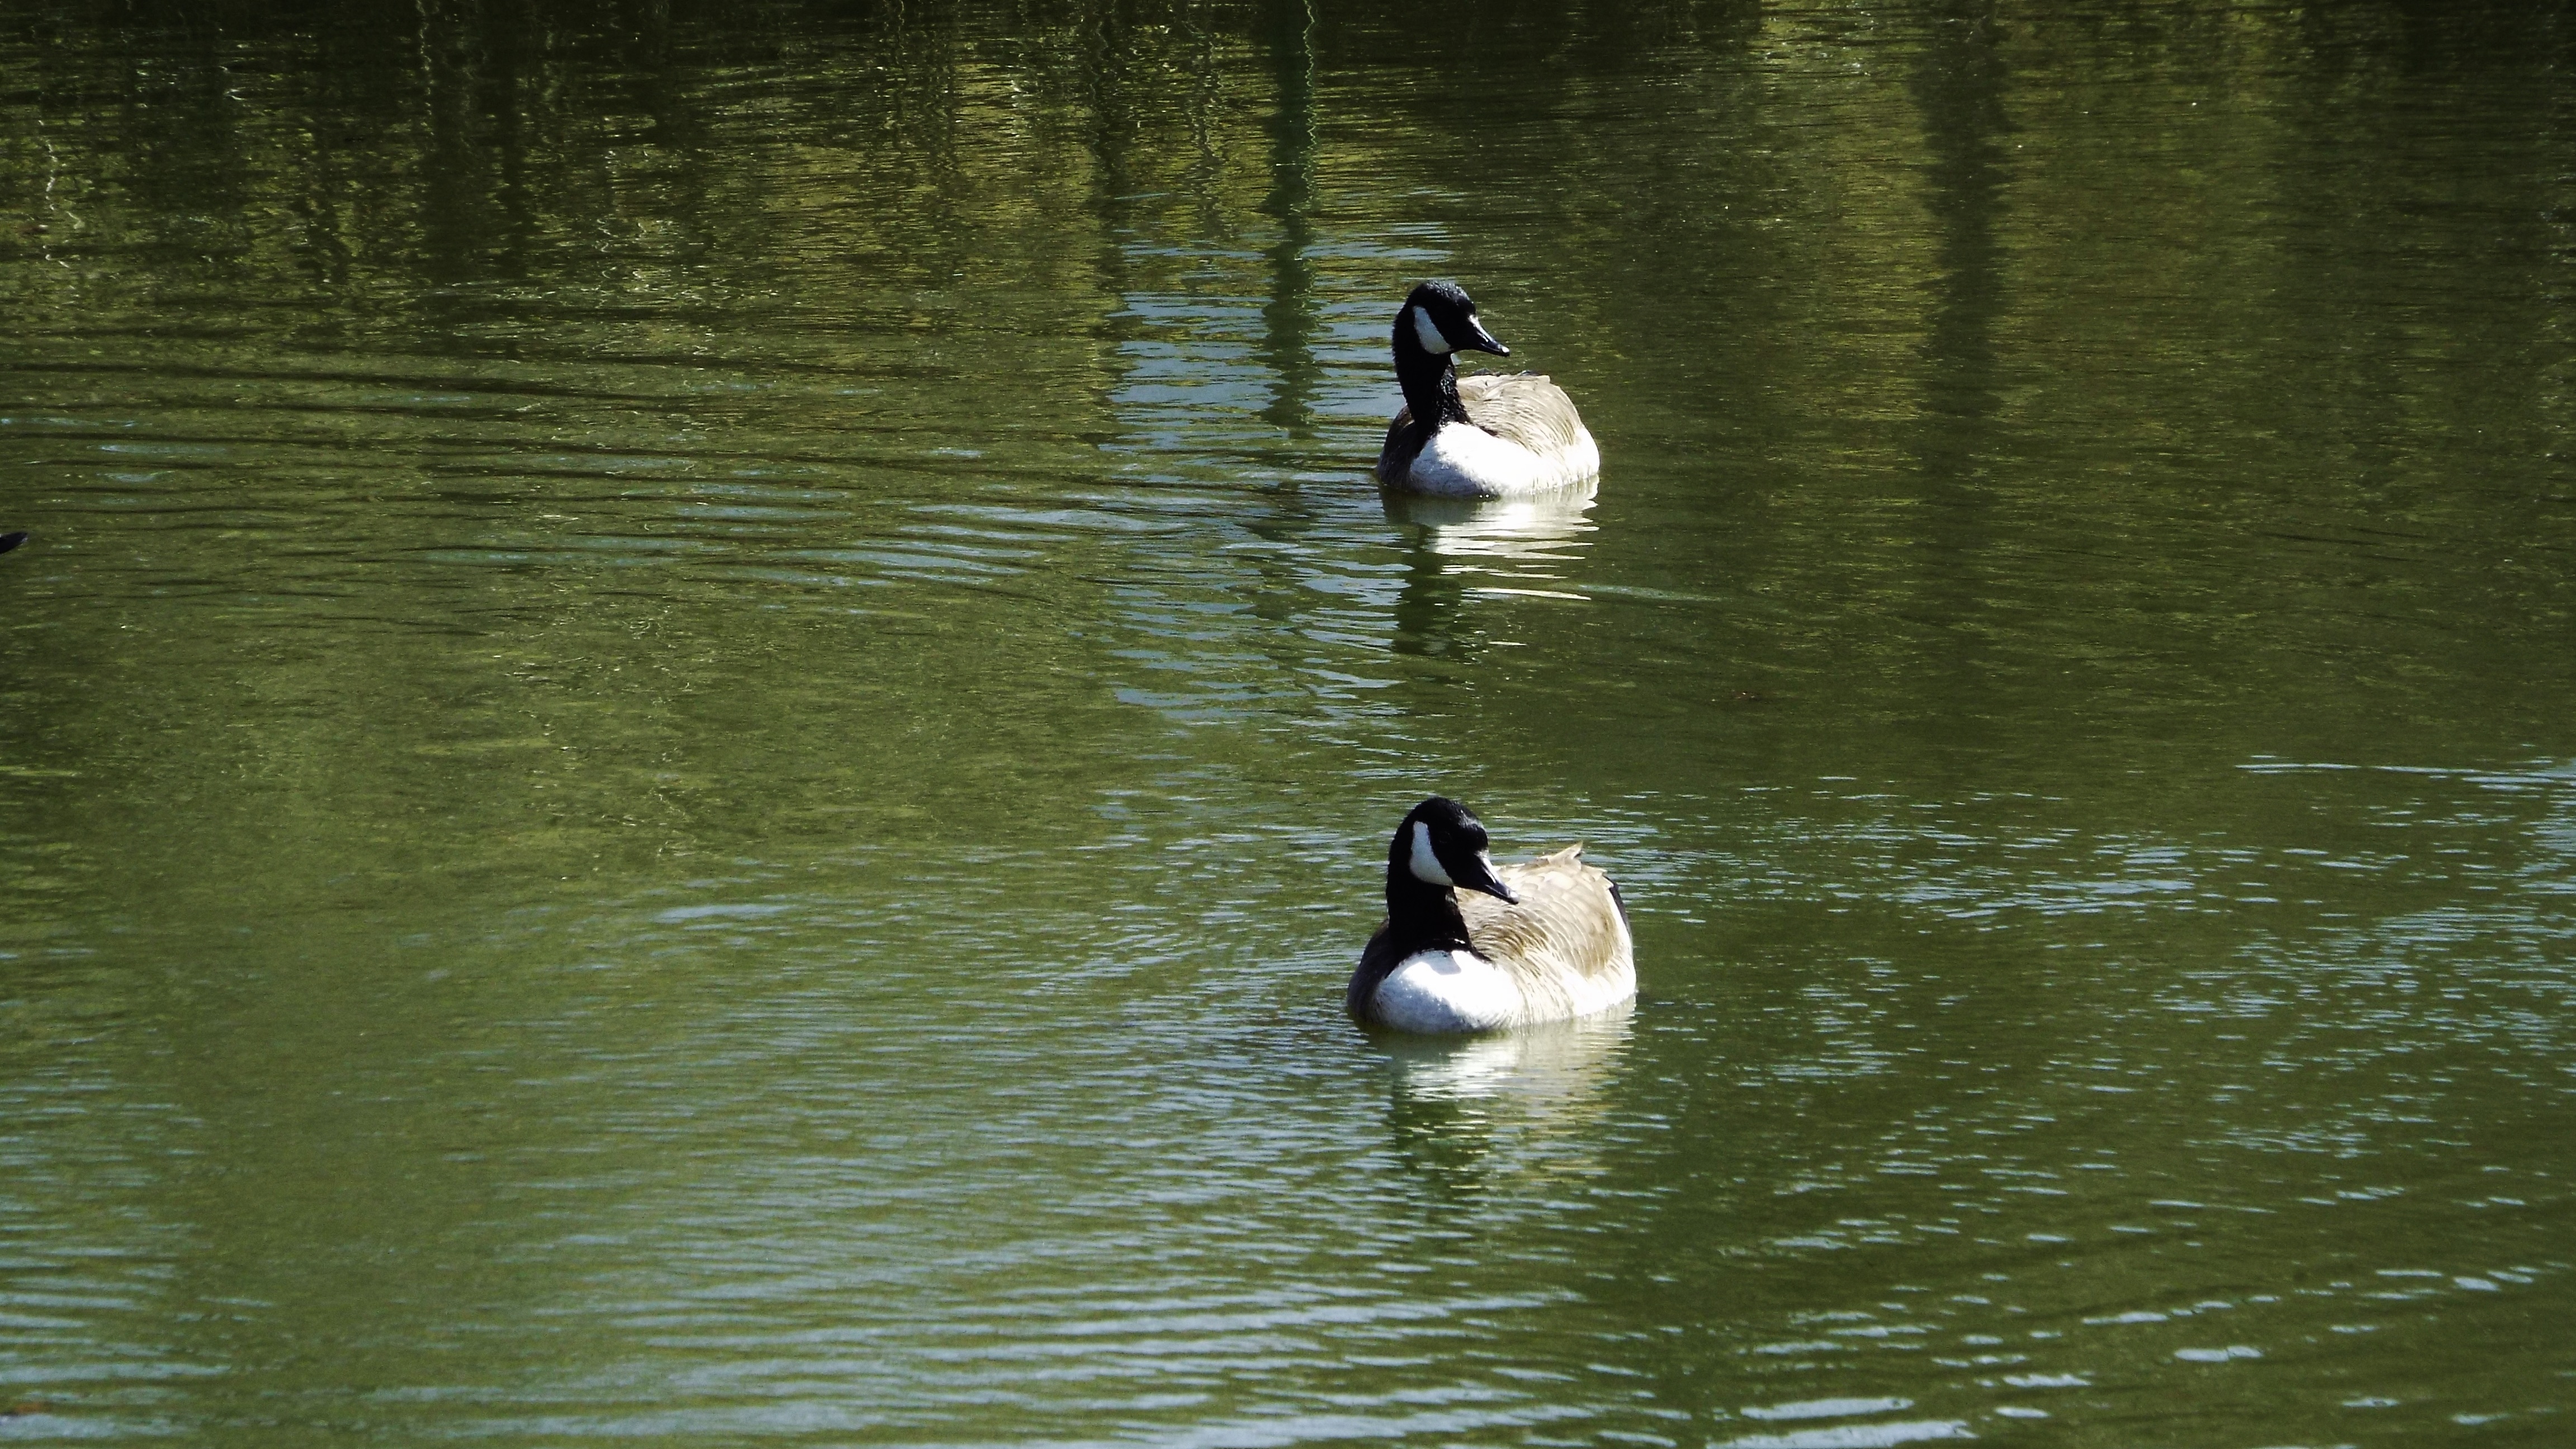
water, bird, lake, pond, wildlife, reflection, fauna, duck, vertebrate, waterfowl, water bird, ducks geese and swans